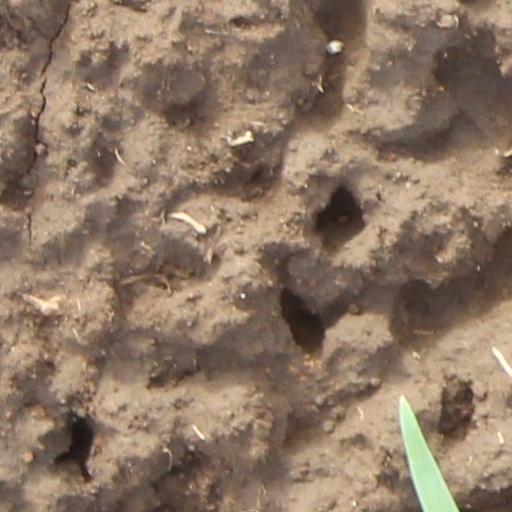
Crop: wheat